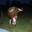
Label: cattle